Human uses of reptiles

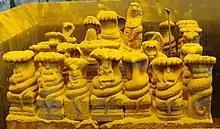
Nagarajav (cobra god) shrine at Sabarimala

Culture consists of the social behaviour and norms found in human societies and transmitted through social learning. Cultural universals in all human societies include expressive forms like art, music, dance, ritual, religion, and technologies like tool usage, cooking, shelter, and clothing. The concept of material culture covers physical expressions such as technology, architecture and art, whereas immaterial culture includes principles of social organization, mythology, philosophy, literature, and science.